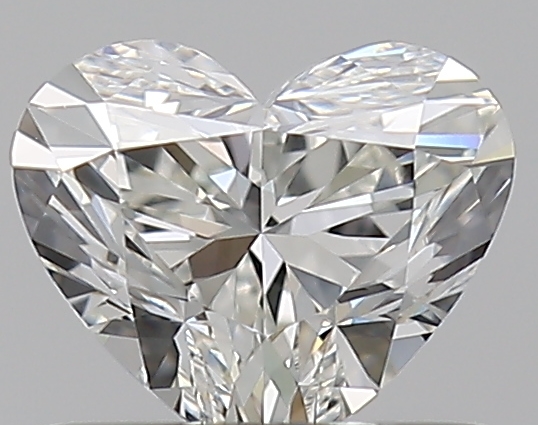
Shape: heart
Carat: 0.51
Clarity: VVS2
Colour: I
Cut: EX
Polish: EX
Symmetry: VG
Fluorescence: N
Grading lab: GIA
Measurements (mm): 4.76 x 5.64 x 3.33